William Aiken Jr.

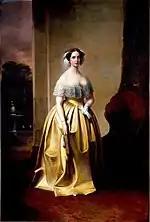
Harriet Lowndes Aiken, 1857

Aiken was the child of William Aiken Sr., the first president of the South Carolina Canal and Rail Road Company, and Henrietta Wyatt. Unfortunately, William Sr. was killed in a Charleston carriage accident and never saw his namesake town of Aiken, South Carolina. Aiken graduated from the College of South Carolina (now the University of South Carolina) at Columbia in 1825 and engaged in agriculture as a planter, entering politics in 1837. He was a member of the State House of Representatives 1838–1842, and served in the State Senate 1842–1844. His term as governor ran from 1844 to 1846.